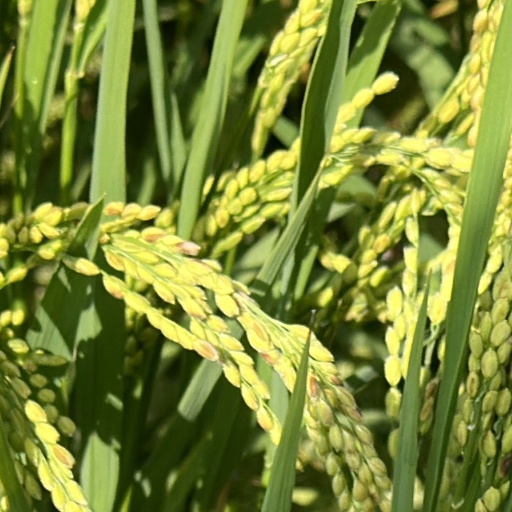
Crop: rice